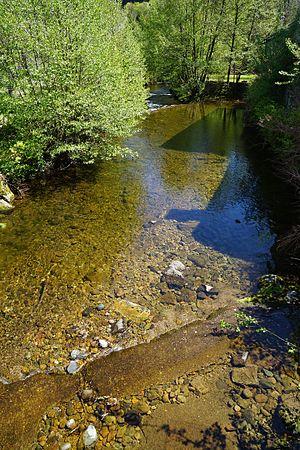
Le Rahin à Plancher-les-Mines.
Plancher-les-Mines est une commune française de moyenne montagne, située dans le département de la Haute-Saône en région Bourgogne-Franche-Comté. Elle fait partie de la communauté de communes Rahin et Chérimont ainsi que du Massif des Vosges. L'altitude varie de 483 mètres au centre du village à 1 215 mètres. Son histoire est fortement marquée par les mines et les industries de transformation des métaux, elle est connue pour le sommet de la Planche des Belles Filles et sa station de sport d'hiver.